Degrassi

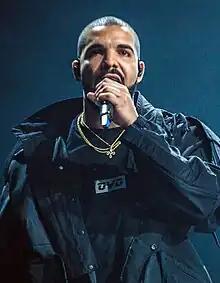
Drake, pictured in 2016, launched his career starring on "Degrassi: The Next Generation".

"Degrassi" has been cited as the potential starting point for the modern television teen drama, and it is said to have influenced shows including "Beverly Hills, 90210" and "Dawson's Creek." Allegedly, American television producer Aaron Spelling unsuccessfully sought to adapt "Degrassi" for the American market before producing "Beverly Hills, 90210", a story Linda Schuyler and Kit Hood have both denied. The franchise has won numerous Gemini Awards, several Teen Choice Awards and Young Artist Awards, two International Emmys, and a Peabody Award, among other awards and nominations.